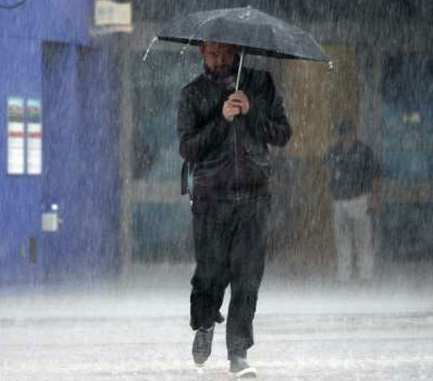
Weather: rain or strom